China National Peking Opera Company

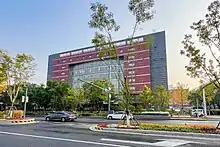
Headquarter building

The China National Peking Opera Company (CNPOC), originally named the National Peking Opera Theater of China, is one of the national ensembles of performance arts directly under the supervision of the Ministry of Culture of the People's Republic of China. Situated in Beijing, it was founded in January 1955, with opera performer Mei Lanfang as the first president in its history. The current president is Song Guanlin.